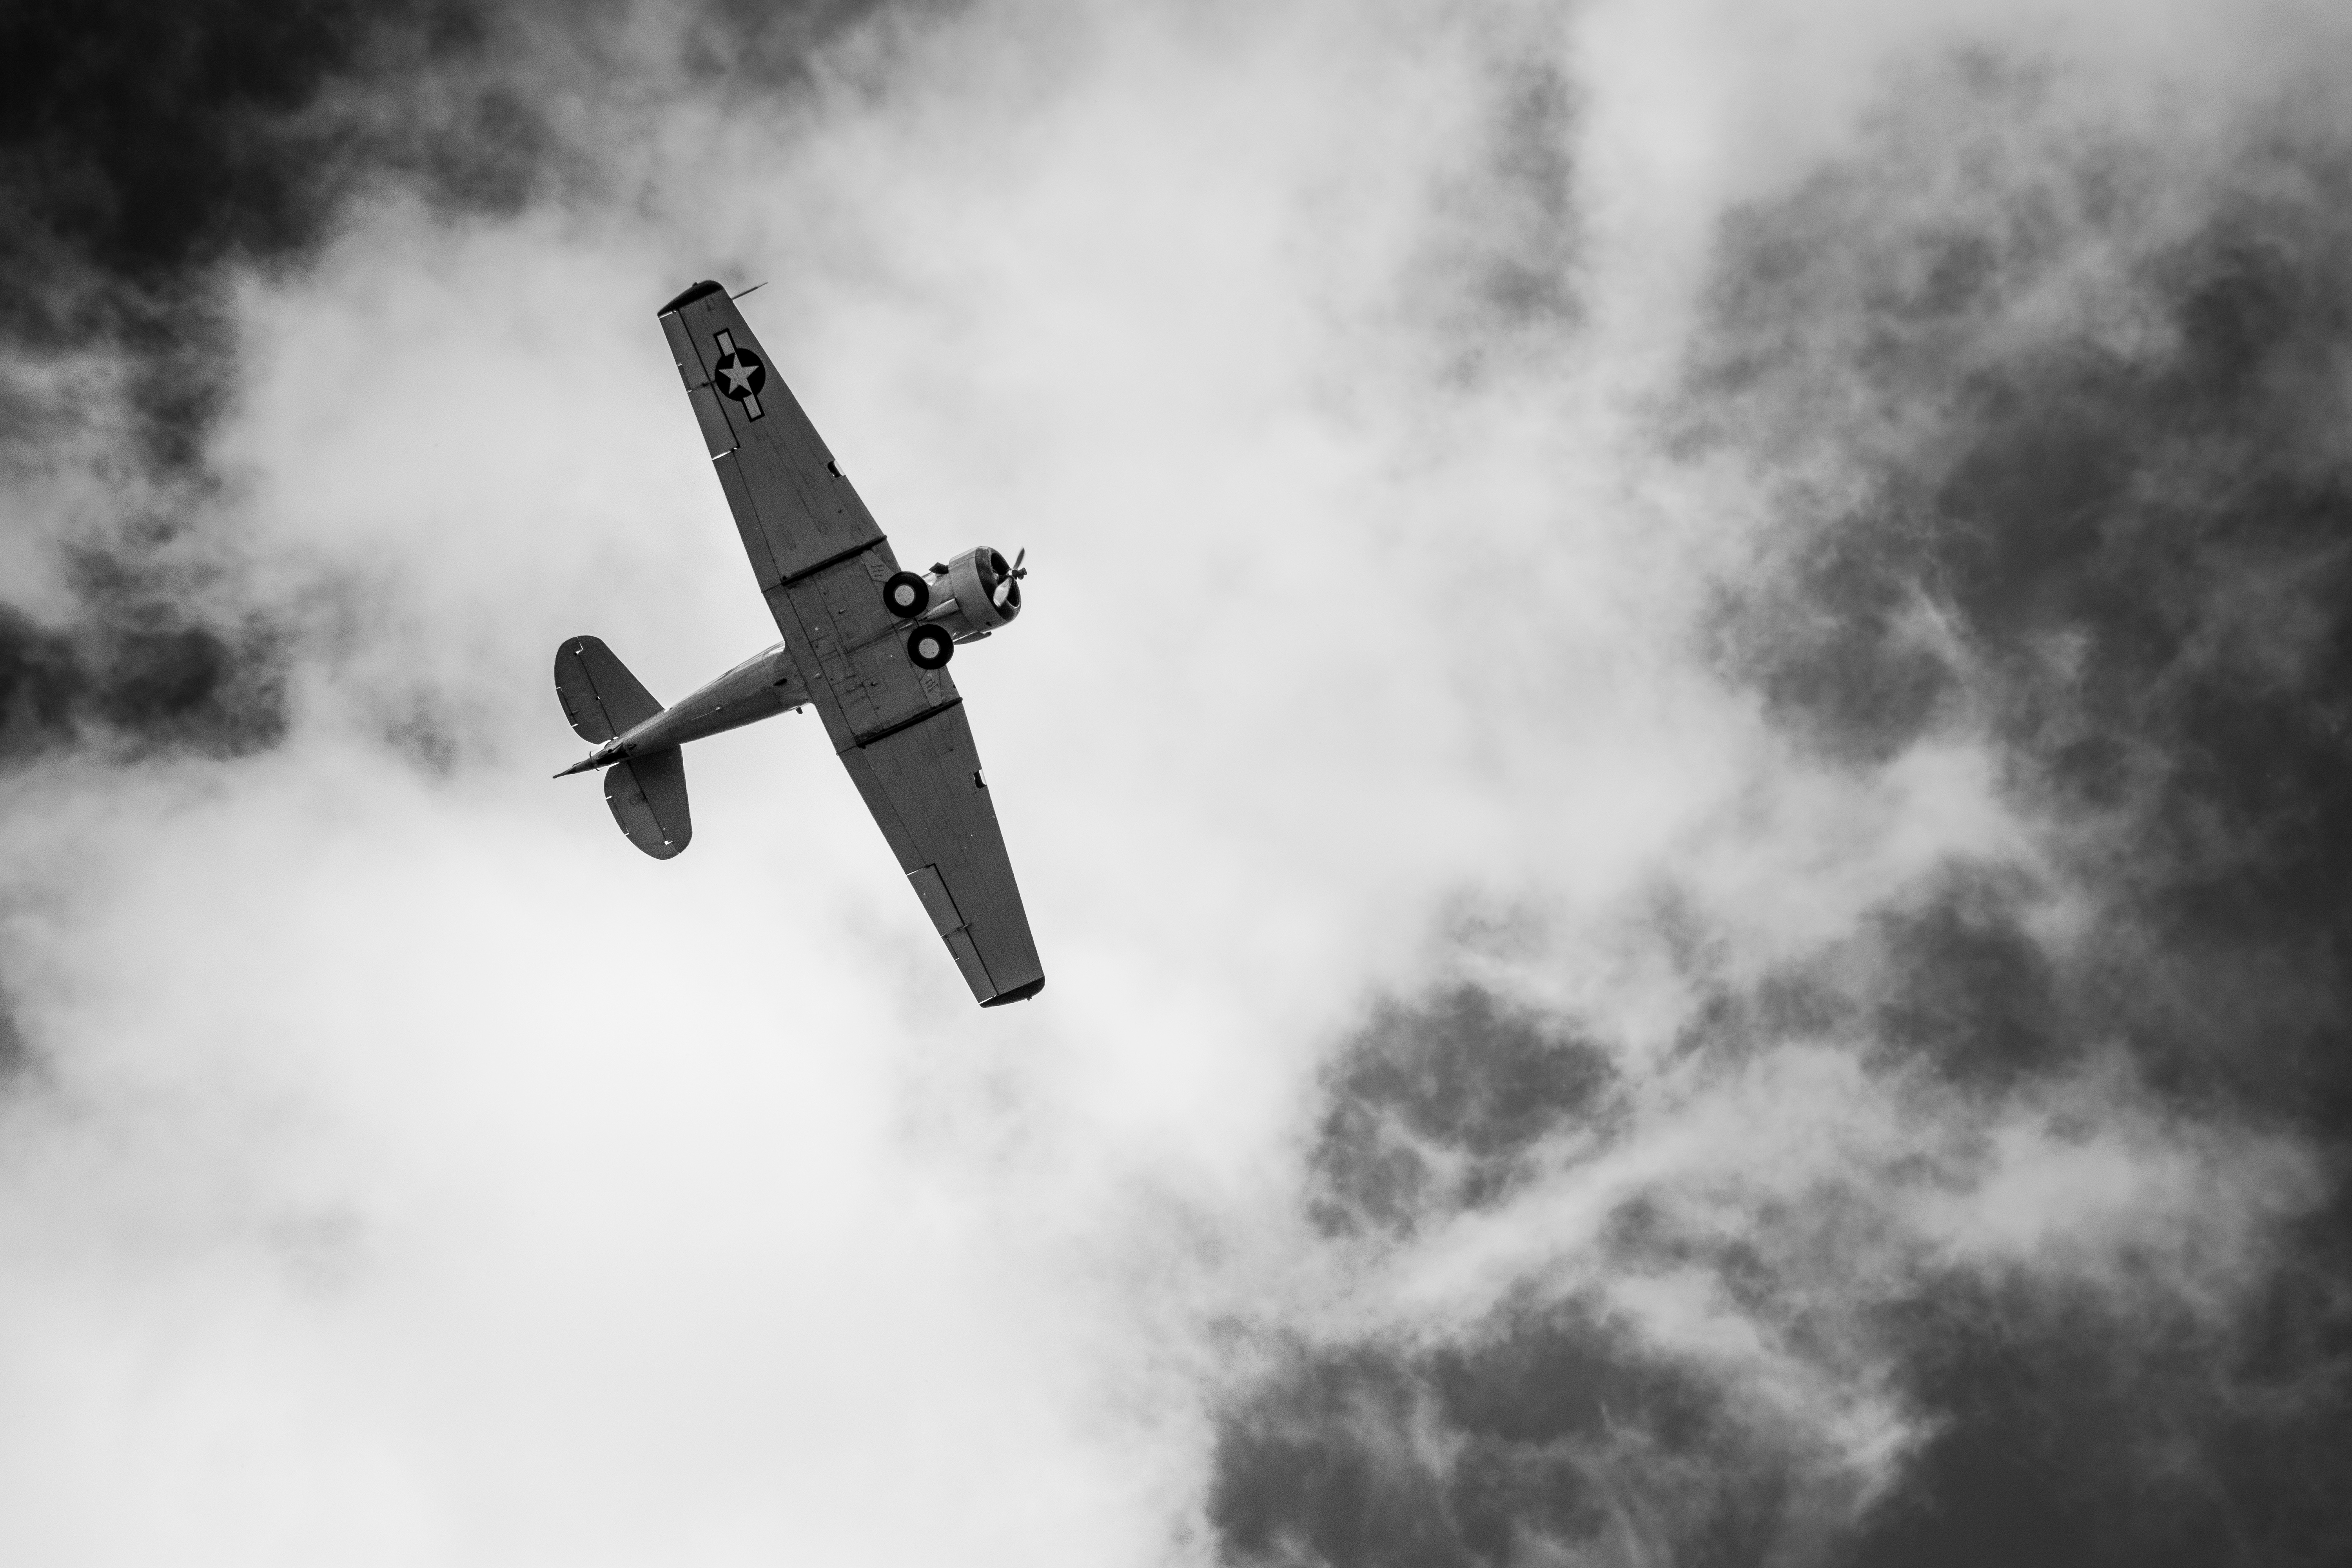
wing, cloud, black and white, sky, airplane, aircraft, vehicle, aviation, flight, monochrome, monochrome photography, atmosphere of earth